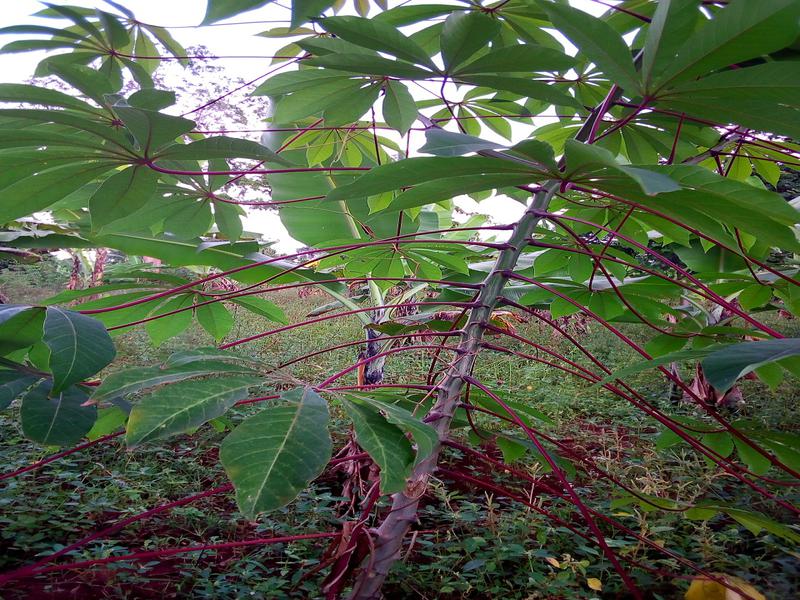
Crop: cassava
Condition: healthy